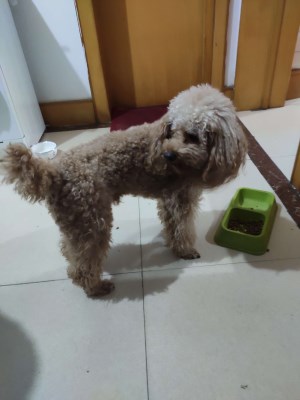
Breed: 2925-n000114-toy_poodle